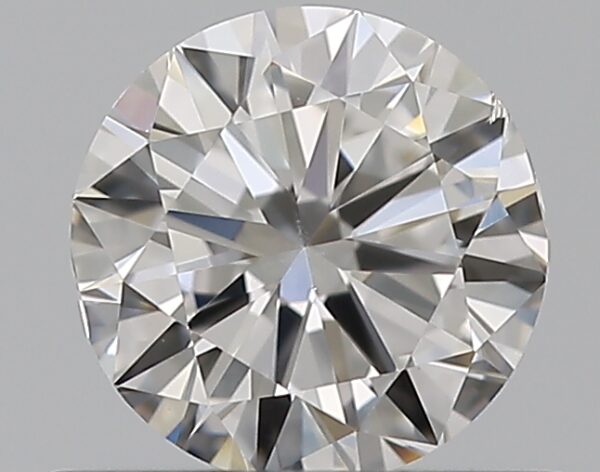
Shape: round
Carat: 0.5
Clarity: SI1
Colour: F
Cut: VG
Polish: EX
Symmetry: VG
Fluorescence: N
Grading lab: GIA
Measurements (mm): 5.01 x 5.06 x 3.07